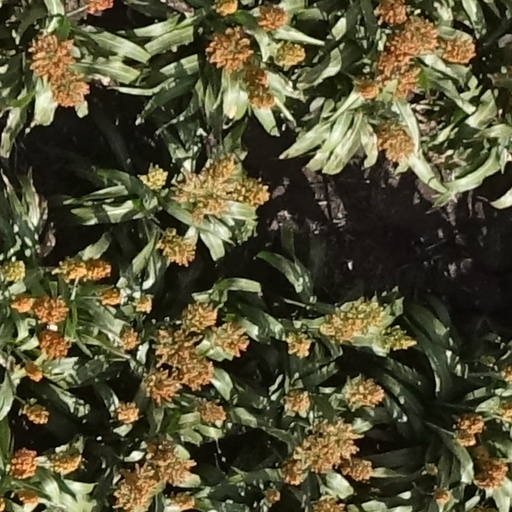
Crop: sorghum